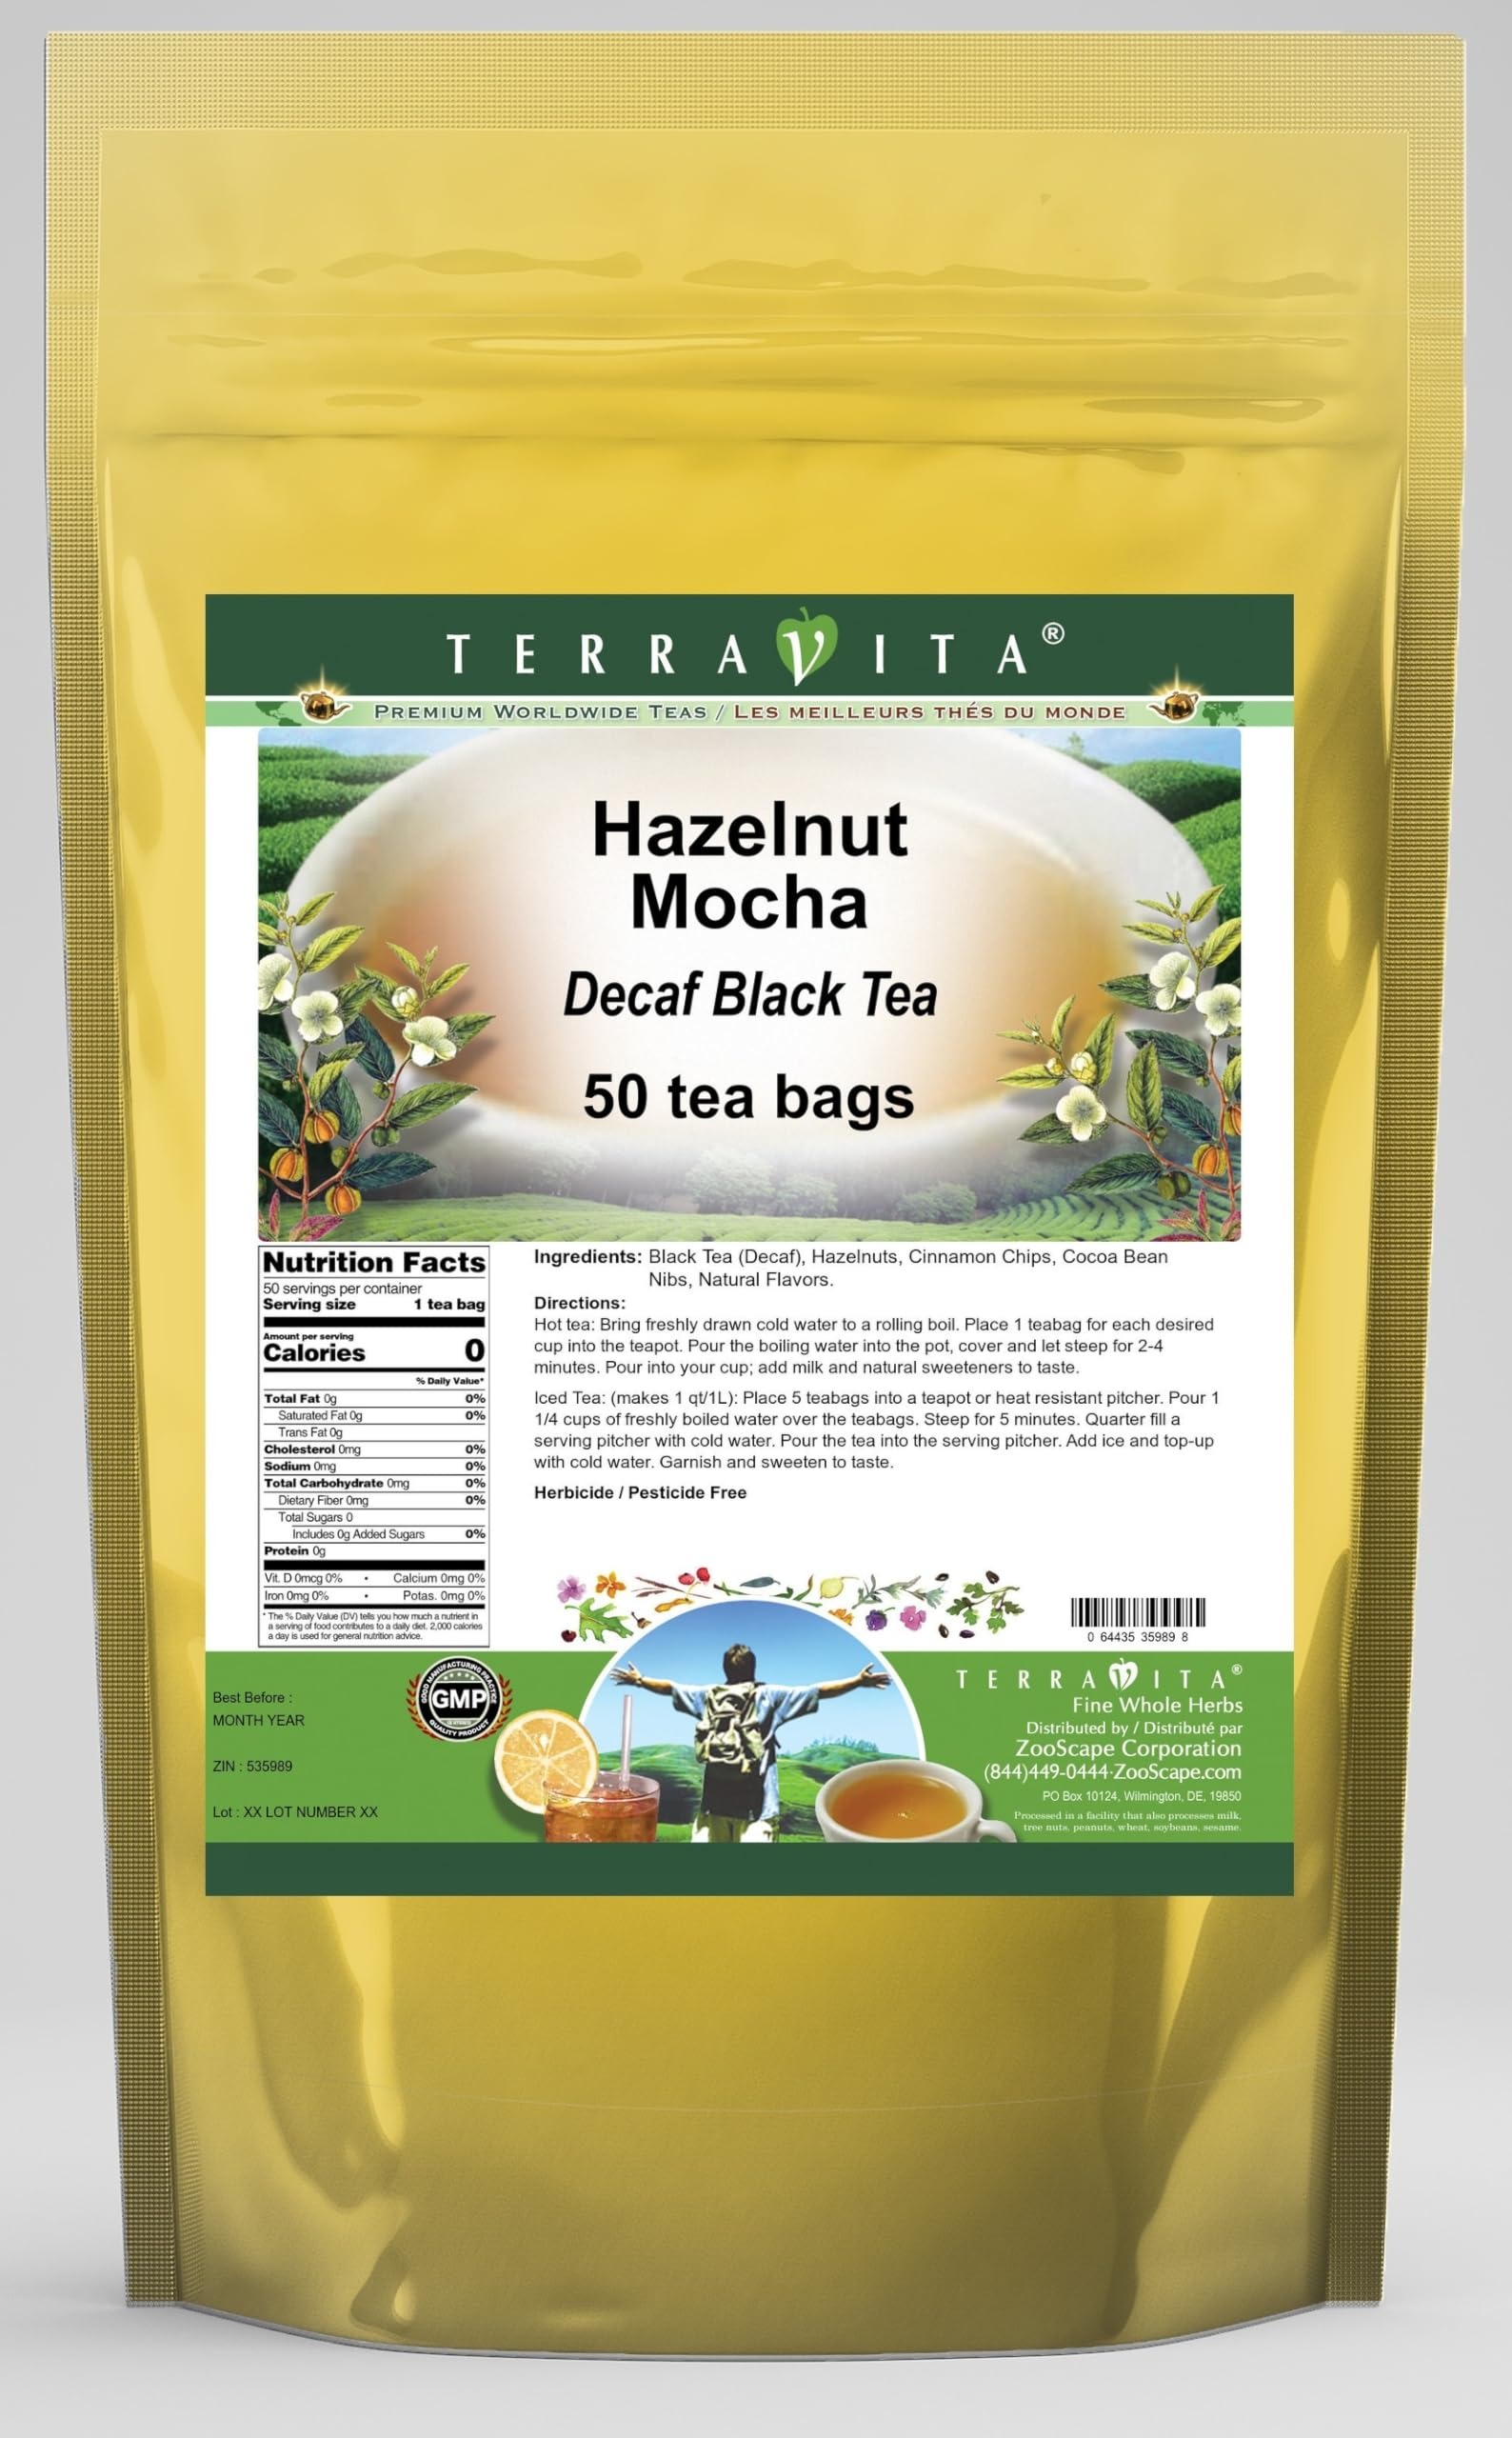
Item Name: Hazelnut Mocha Decaf Black Tea (50 tea bags, ZIN: 535989) - 2 Pack
Bullet Point 1: Our Hazelnut Mocha Decaf Black Tea is a wonderful flavored decaffeinated Black tea with Hazelnuts, Cinnamon Chips and Cocoa Nibs. You will enjoy the simple and elegant Hazelnut Mocha taste! - Ingredients: Decaf Black tea, Hazelnuts, Cinnamon Chips, Cocoa Nibs and Natural Hazelnut Mocha Flavor.
Bullet Point 2: No fillers.
Bullet Point 3: Manufacturer: TerraVita
Bullet Point 4: Size: 50 tea bags
Bullet Point 5: Black Tea Bags - Packed in a convenient upright pouch!
Product Description: Our Hazelnut Mocha Decaf Black Tea is a wonderful flavored decaffeinated Black tea with Hazelnuts, Cinnamon Chips and Cocoa Nibs. You will enjoy the simple and elegant Hazelnut Mocha taste! - Ingredients: Decaf Black tea, Hazelnuts, Cinnamon Chips, Cocoa Nibs and Natural Hazelnut Mocha Flavor. - Hot tea brewing method: Bring freshly drawn cold water to a rolling boil. Place 1 teabag for each desired cup into the teapot. Pour the boiling water into the pot, cover and let steep for 2-4 minutes. Pour into your cup; add milk and natural sweeteners to taste. - Iced tea brewing method: (to make 1 liter/quart): Place 5 teabags into a teapot or heat resistant pitcher. Pour 1 1/4 cups of freshly boiled water over the teabags. Steep for 5 minutes. Quarter fill a serving pitcher with cold water. Pour the tea into the serving pitcher. Add ice and top-up with cold water. Garnish and sweeten to taste. - TerraVita is an exclusive line of premium-quality, natural source products that use only the finest, purest and most potent ingredients found around the world. TerraVita is hallmarked by the highest possible standards of purity, potency, stability and freshness. All of our products are prepared with the highest elements of quality control, from raw materials through the entire manufacturing process, up to and including the moment that the bottles or bags are sealed for freshness and shipped out to you. Our highest possible standards are certified by independent laboratories and backed by our personal guarantee. - TerraVita exists to meet and ensure your family's health and wellness without the harmful effects of chemicals and health products. We strive to make all of our products affordable and reliable and are constantly searching the market to maintain our affordability and to look
Value: 100.0
Unit: Count

Price: 80.86